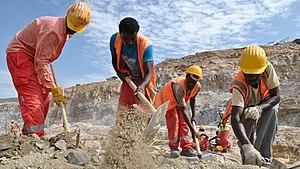
Le barrage de la Renaissance est un barrage en construction en Éthiopie, dans l'état régional de Benishangul-Gumuz sur le Nil bleu. Avec une puissance installée de 6 450 MW, il devrait être le plus grand barrage hydroélectrique d'Afrique.